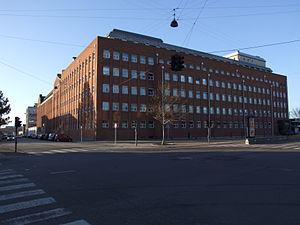
Le ministère de l'Environnement est un ministère danois qui est chargé d'examiner les problèmes environnementaux et écologiques du pays. Il est dirigé par Lea Wermelin depuis le 27 juin 2019.